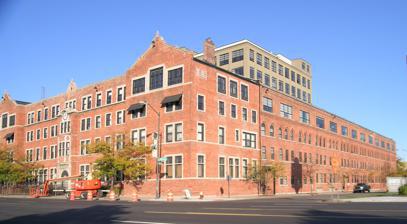
Building: Frederick Stearns Building
Country: United States of America
Year built: 1899
United States historic place Frederick Stearns Building U.S. National Register of Historic Places Michigan State Historic Site Location 6533 E. Jefferson Ave., Detroit , Michigan Coordinates 42°20′45″N 83°0′24″W / 42.34583°N 83.00667°W / 42.34583; -83.00667 Built 1899; ca. 1910 (addition) Architect William B. Stratton ; Albert Kahn NRHP reference No. 80001927 Significant dates Added to NRHP October 14, 1980 Designated MSHS January 8, 1981 The Frederick Stearns Building is a manufacturing plant located at 6533 East Jefferson Avenue in Detroit , Michigan . The building was listed on the National Register of Historic Places in 1980 and designated a Michigan State Historic Site in 1981. It has been converted to condominiums. History Frederick Stearns Building, c. 1910 Frederick Stearns & Company, established in 1855, was a leading pharmaceutical manufacturer in 19th century Detroit. In the late 1890s, Frederick K. Stearns (son of the firm's founder, Frederick A. Stearns) commissioned William B. Stratton to design this building (Stratton also designed Stearns's personal home, the Frederick K. Stearns House , a few years later). Construction was completed in 1899 at a cost of $85,000. It originally contained Stearns's production facilities, as well as warehouses and white-collar offices. The building was converted into condominiums in 1989, and is now known as the Lofts at Rivertown . Description The building was originally three stories in height; a fourth floor was added later. The original building, with its upper story addition, is constructed from brick. The façade is symmetric, with projecting pavilions at each end and another in the center; this front section, which housed the company offices, is 13 bays wide and five bays deep. The center pavilion contains an arched stone entryway and a clock on the third floor. Each window in the Jefferson façade is trimmed with limestone. Fourth-floor gables above the end pavilions add to the appeal of the building. A taller concrete addition, the top of which can be seen from Jefferson, was built around 1910. This addition was designed by Albert Kahn . References